Derek Brown (mixologist)

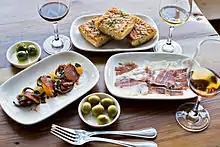
Mockingbird Hill

Mockingbird Hill, which opened on June 5, 2013, was a bar that specialized in sherry and was influenced by bars in Madrid. The name of the bar was derived from The Clash song Spanish Bombs which pays homage to those who fought against the fascist regime in the Spanish Civil War.